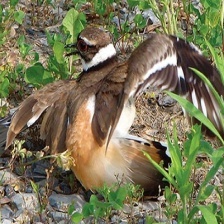
Species: KILLDEAR
Scientific name: CHARADRIUS VOCIFERUS